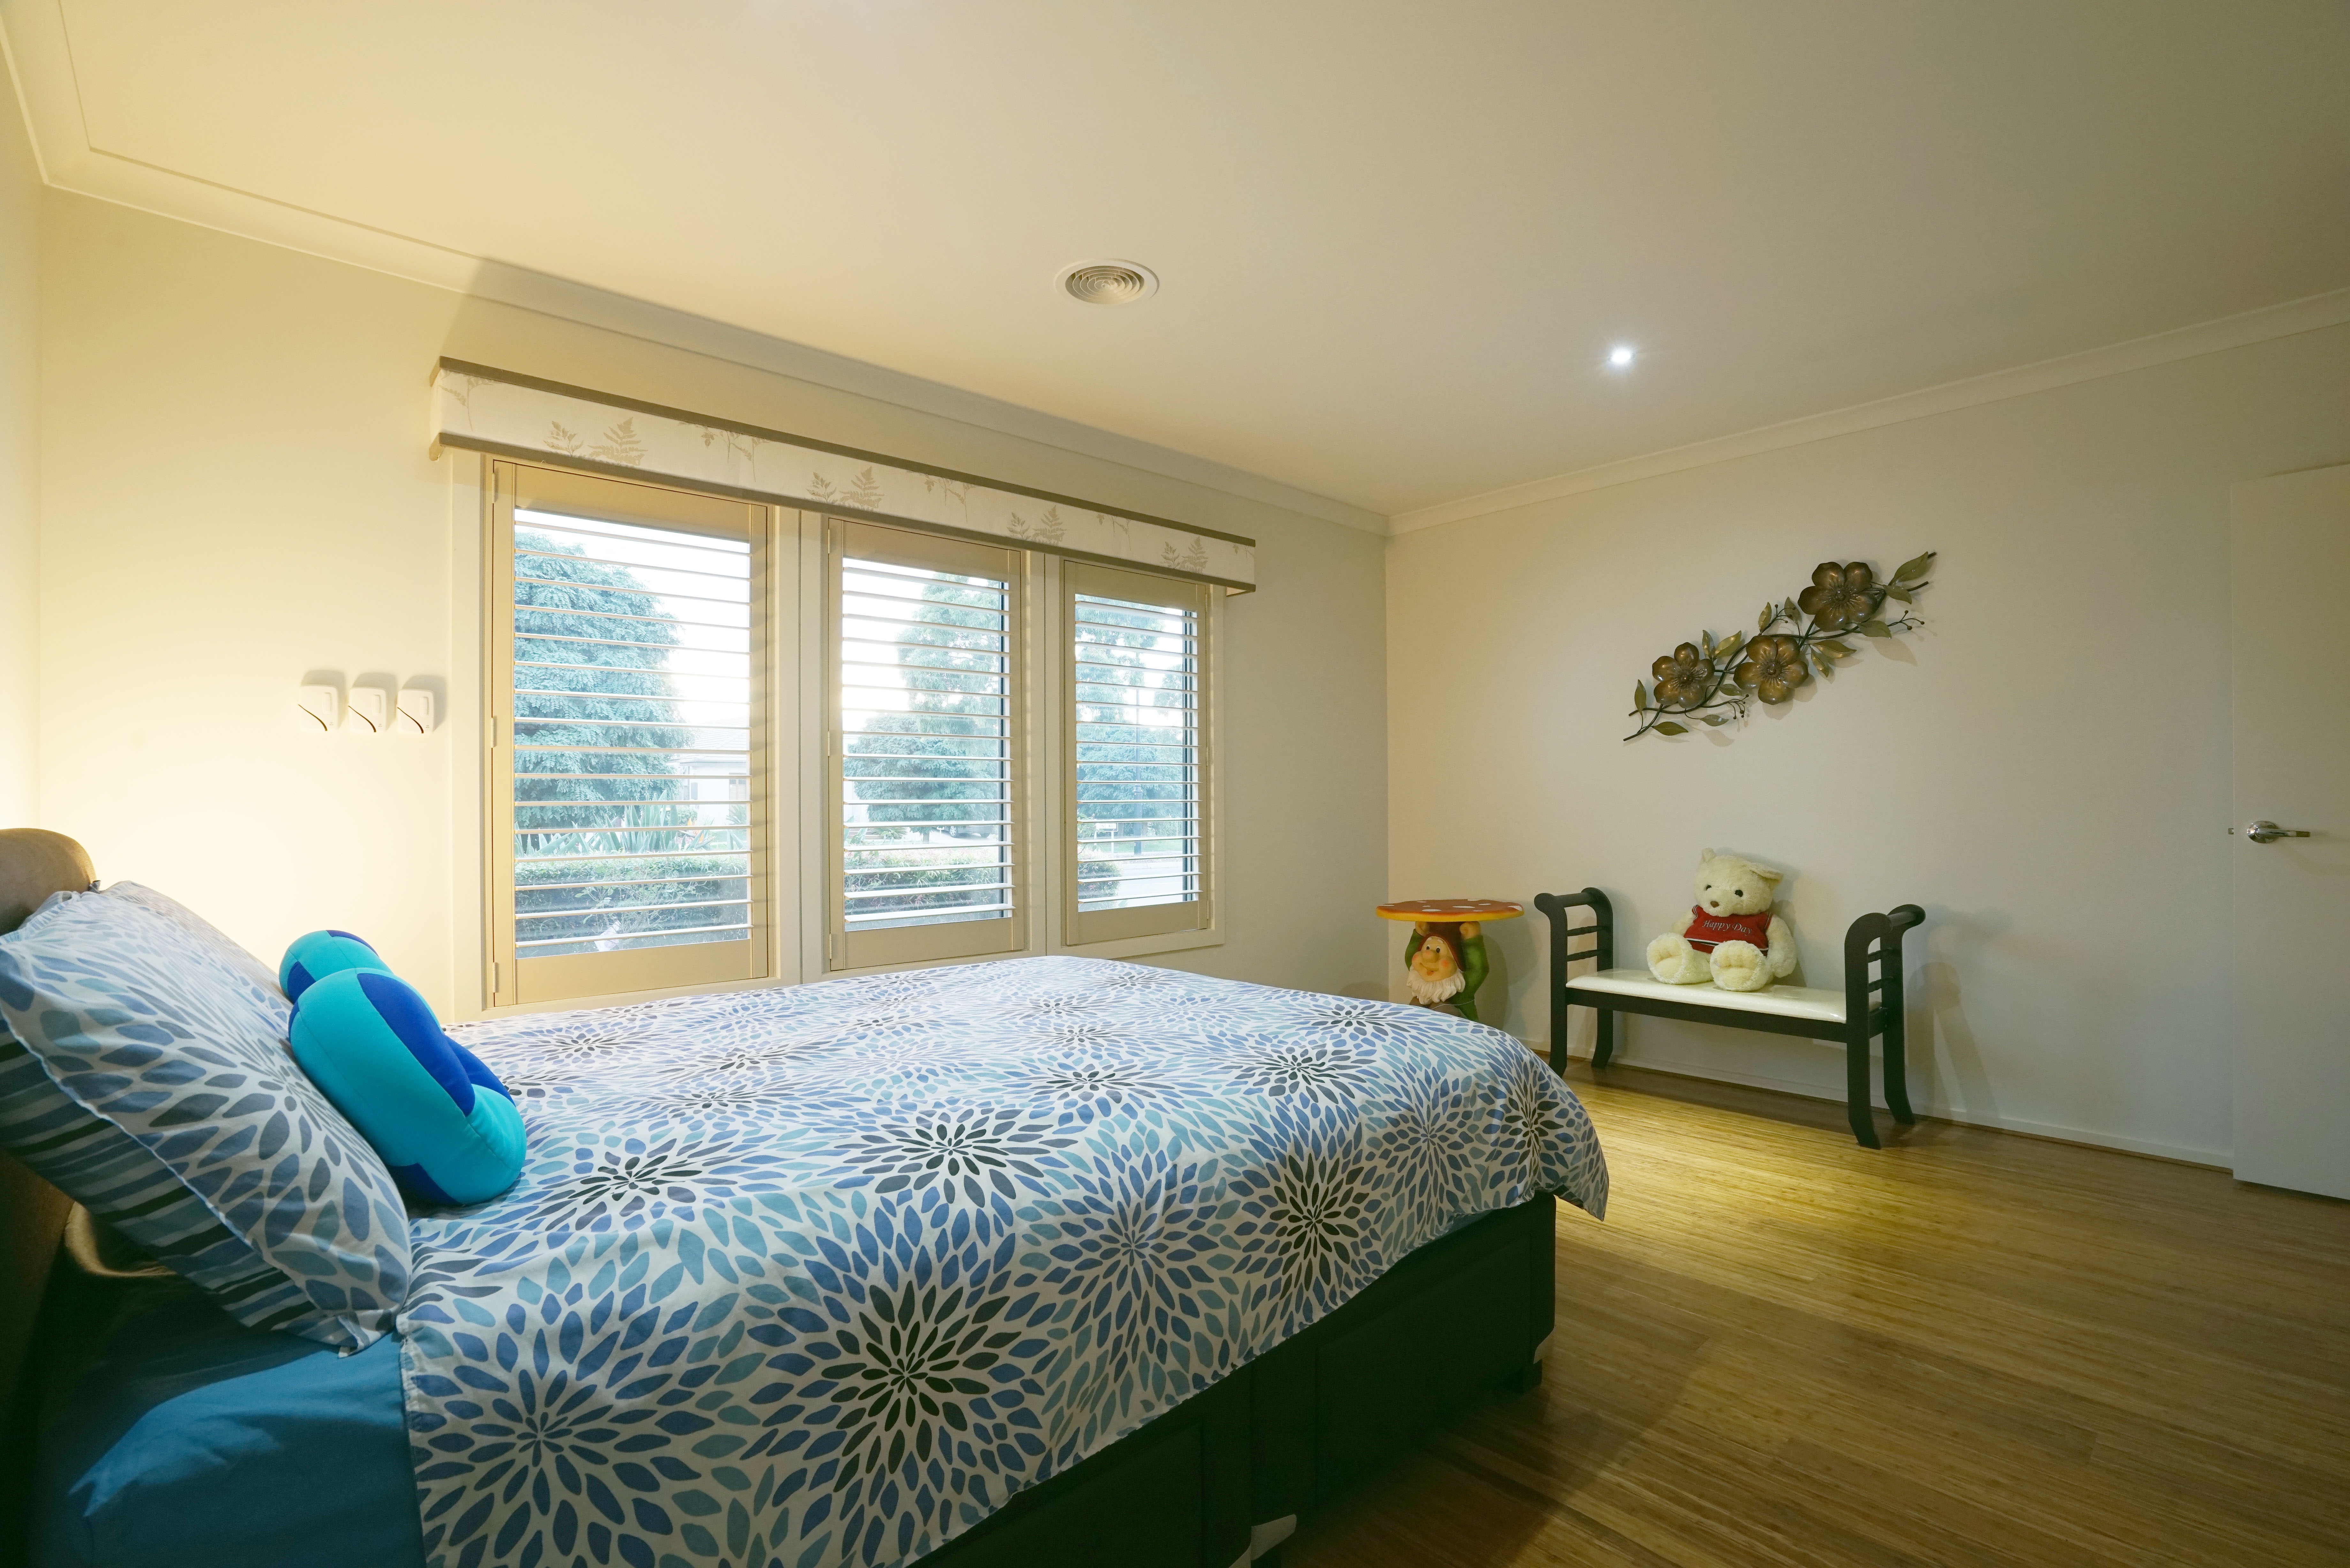
architecture, floor, interior, home, cottage, property, living room, room, bedroom, apartment, interior design, hardwood, estate, condominium, real estate, rendering